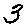
Label: 3